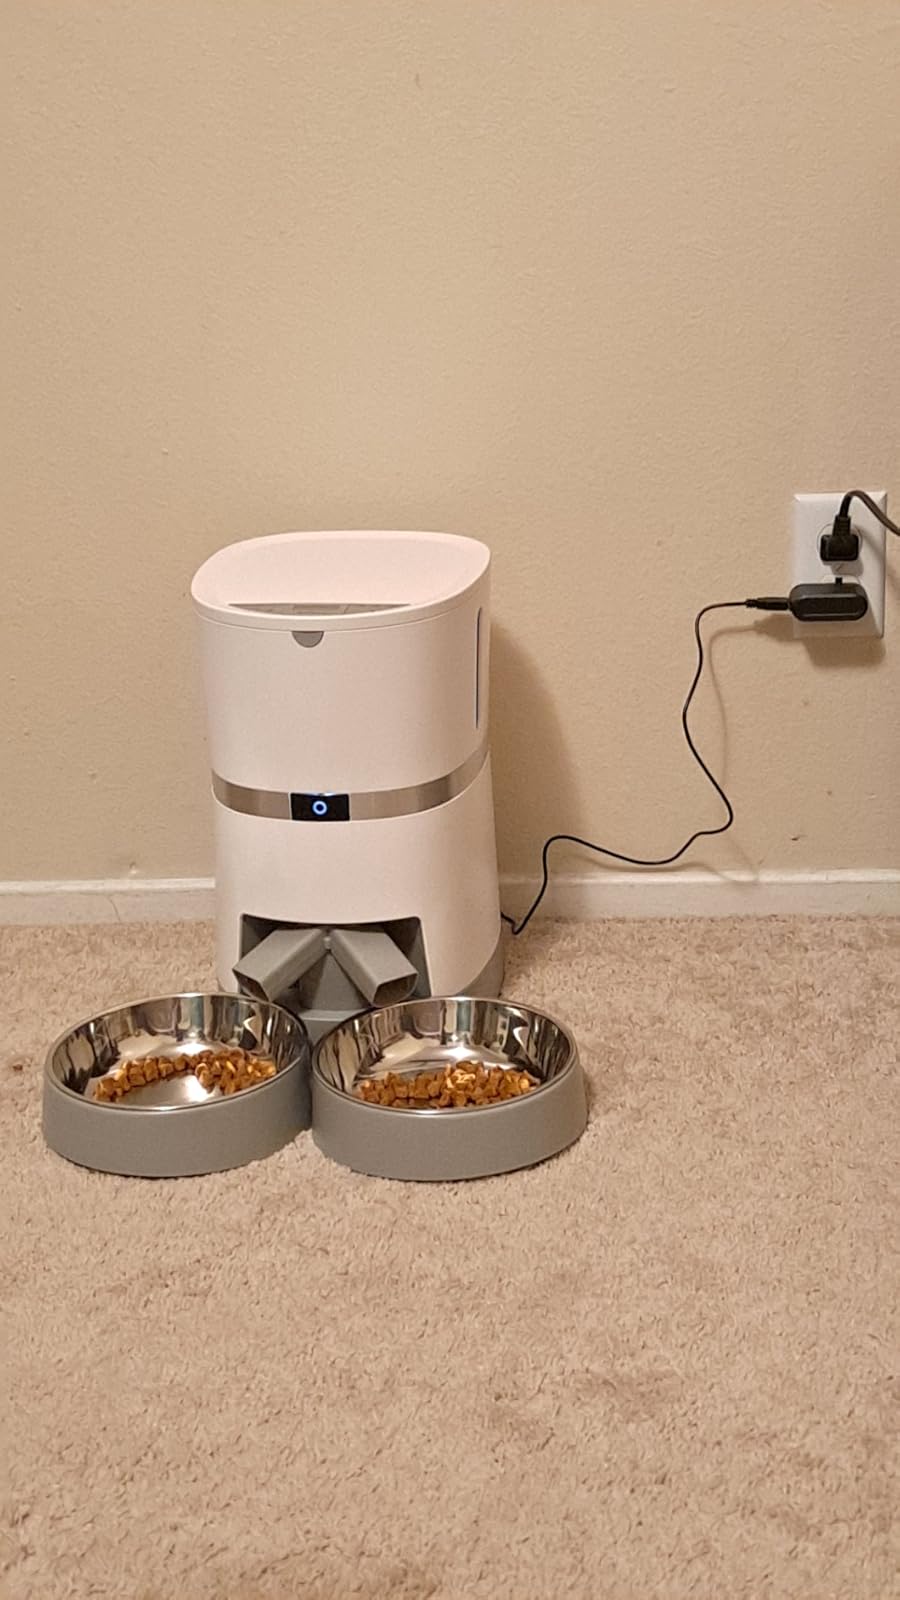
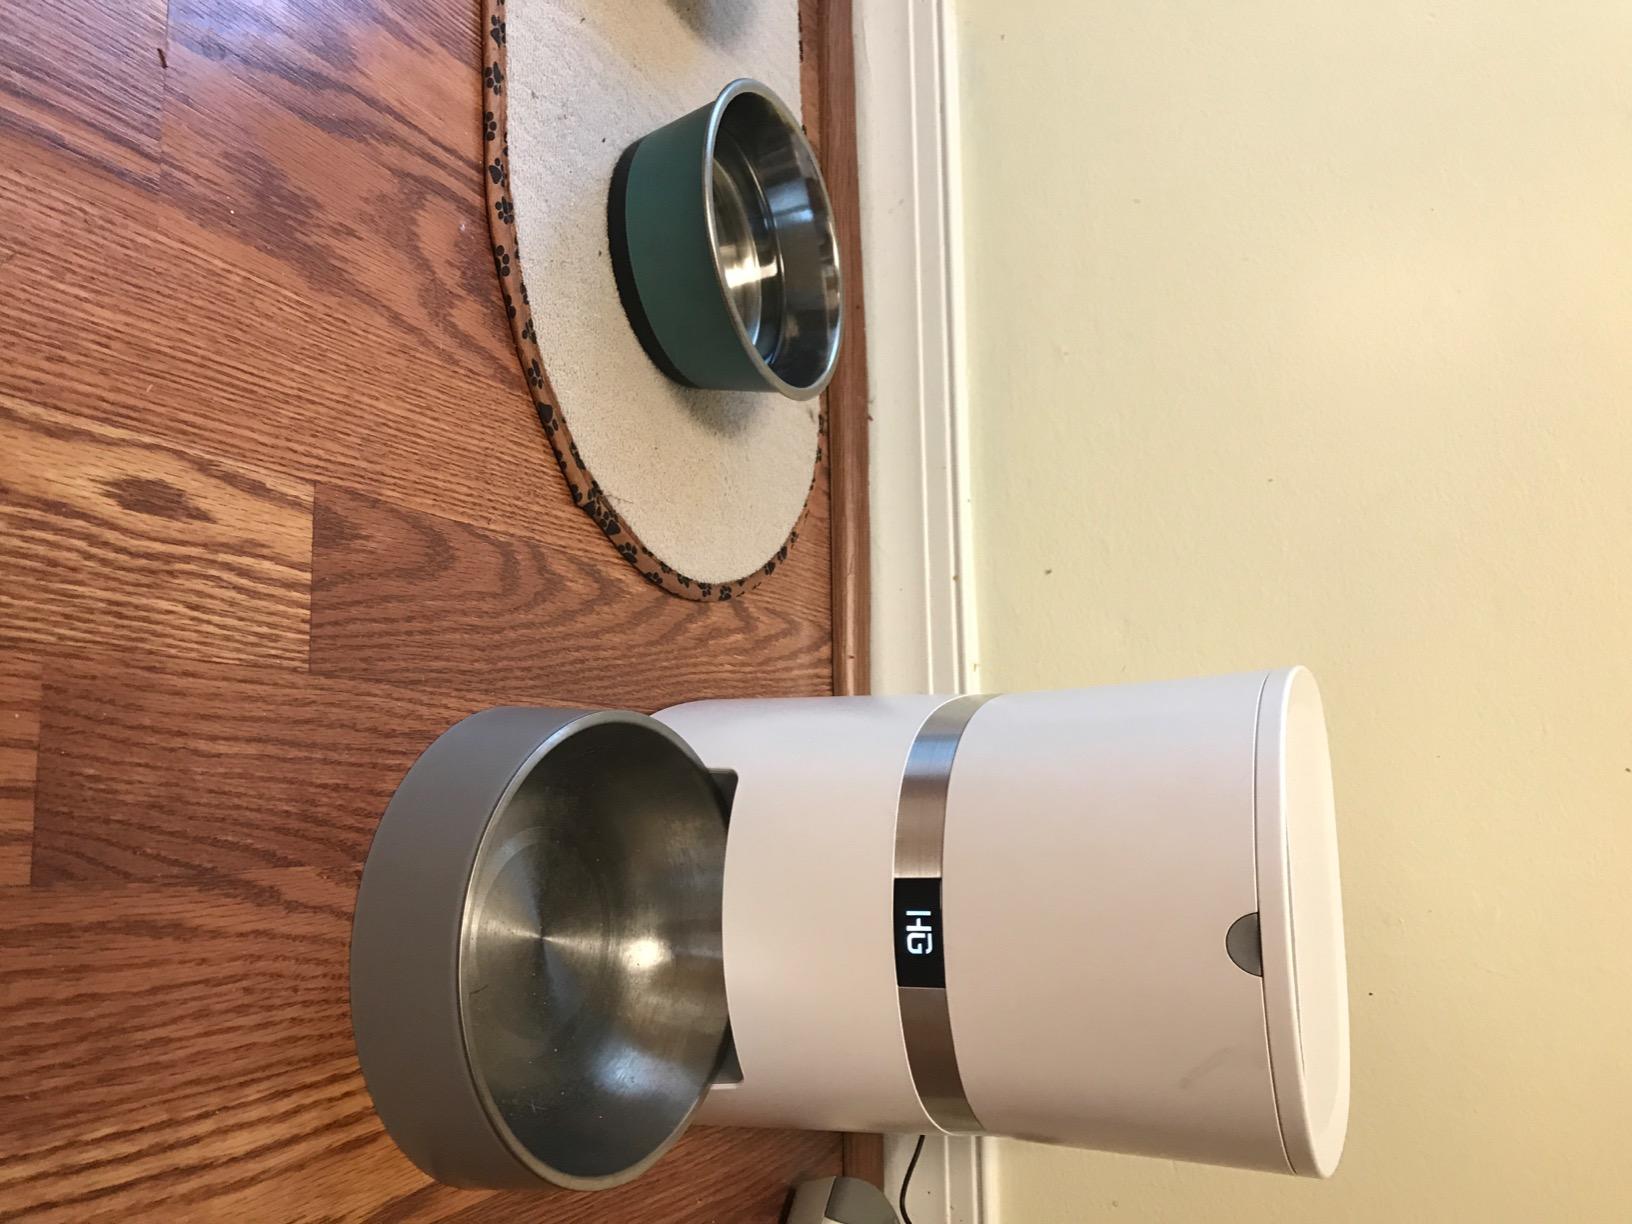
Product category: items_feeder
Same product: no